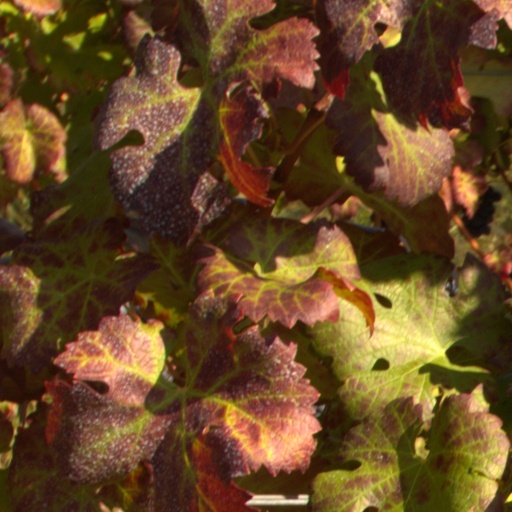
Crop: grape